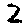
Label: 2